Mochi

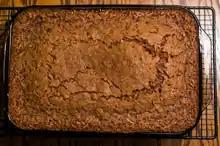
Cocoa butter mochi, based on a Hawaiian recipe

In Taiwan, a traditional Hakka and Hoklo pounded rice cake was called "teuchi" or "tauchi" and came in various styles and forms just like in Japan. Traditional Hakka mochi is served as glutinous rice dough, covered with peanuts (粢粑; "zī bā") or sesame powder. Not until the Japanese era was Japanese-style mochi introduced and gained popularity. A soft version similar to , often coming with bean paste fillings, is called in Taiwanese Hokkien and in Taiwanese Mandarin.